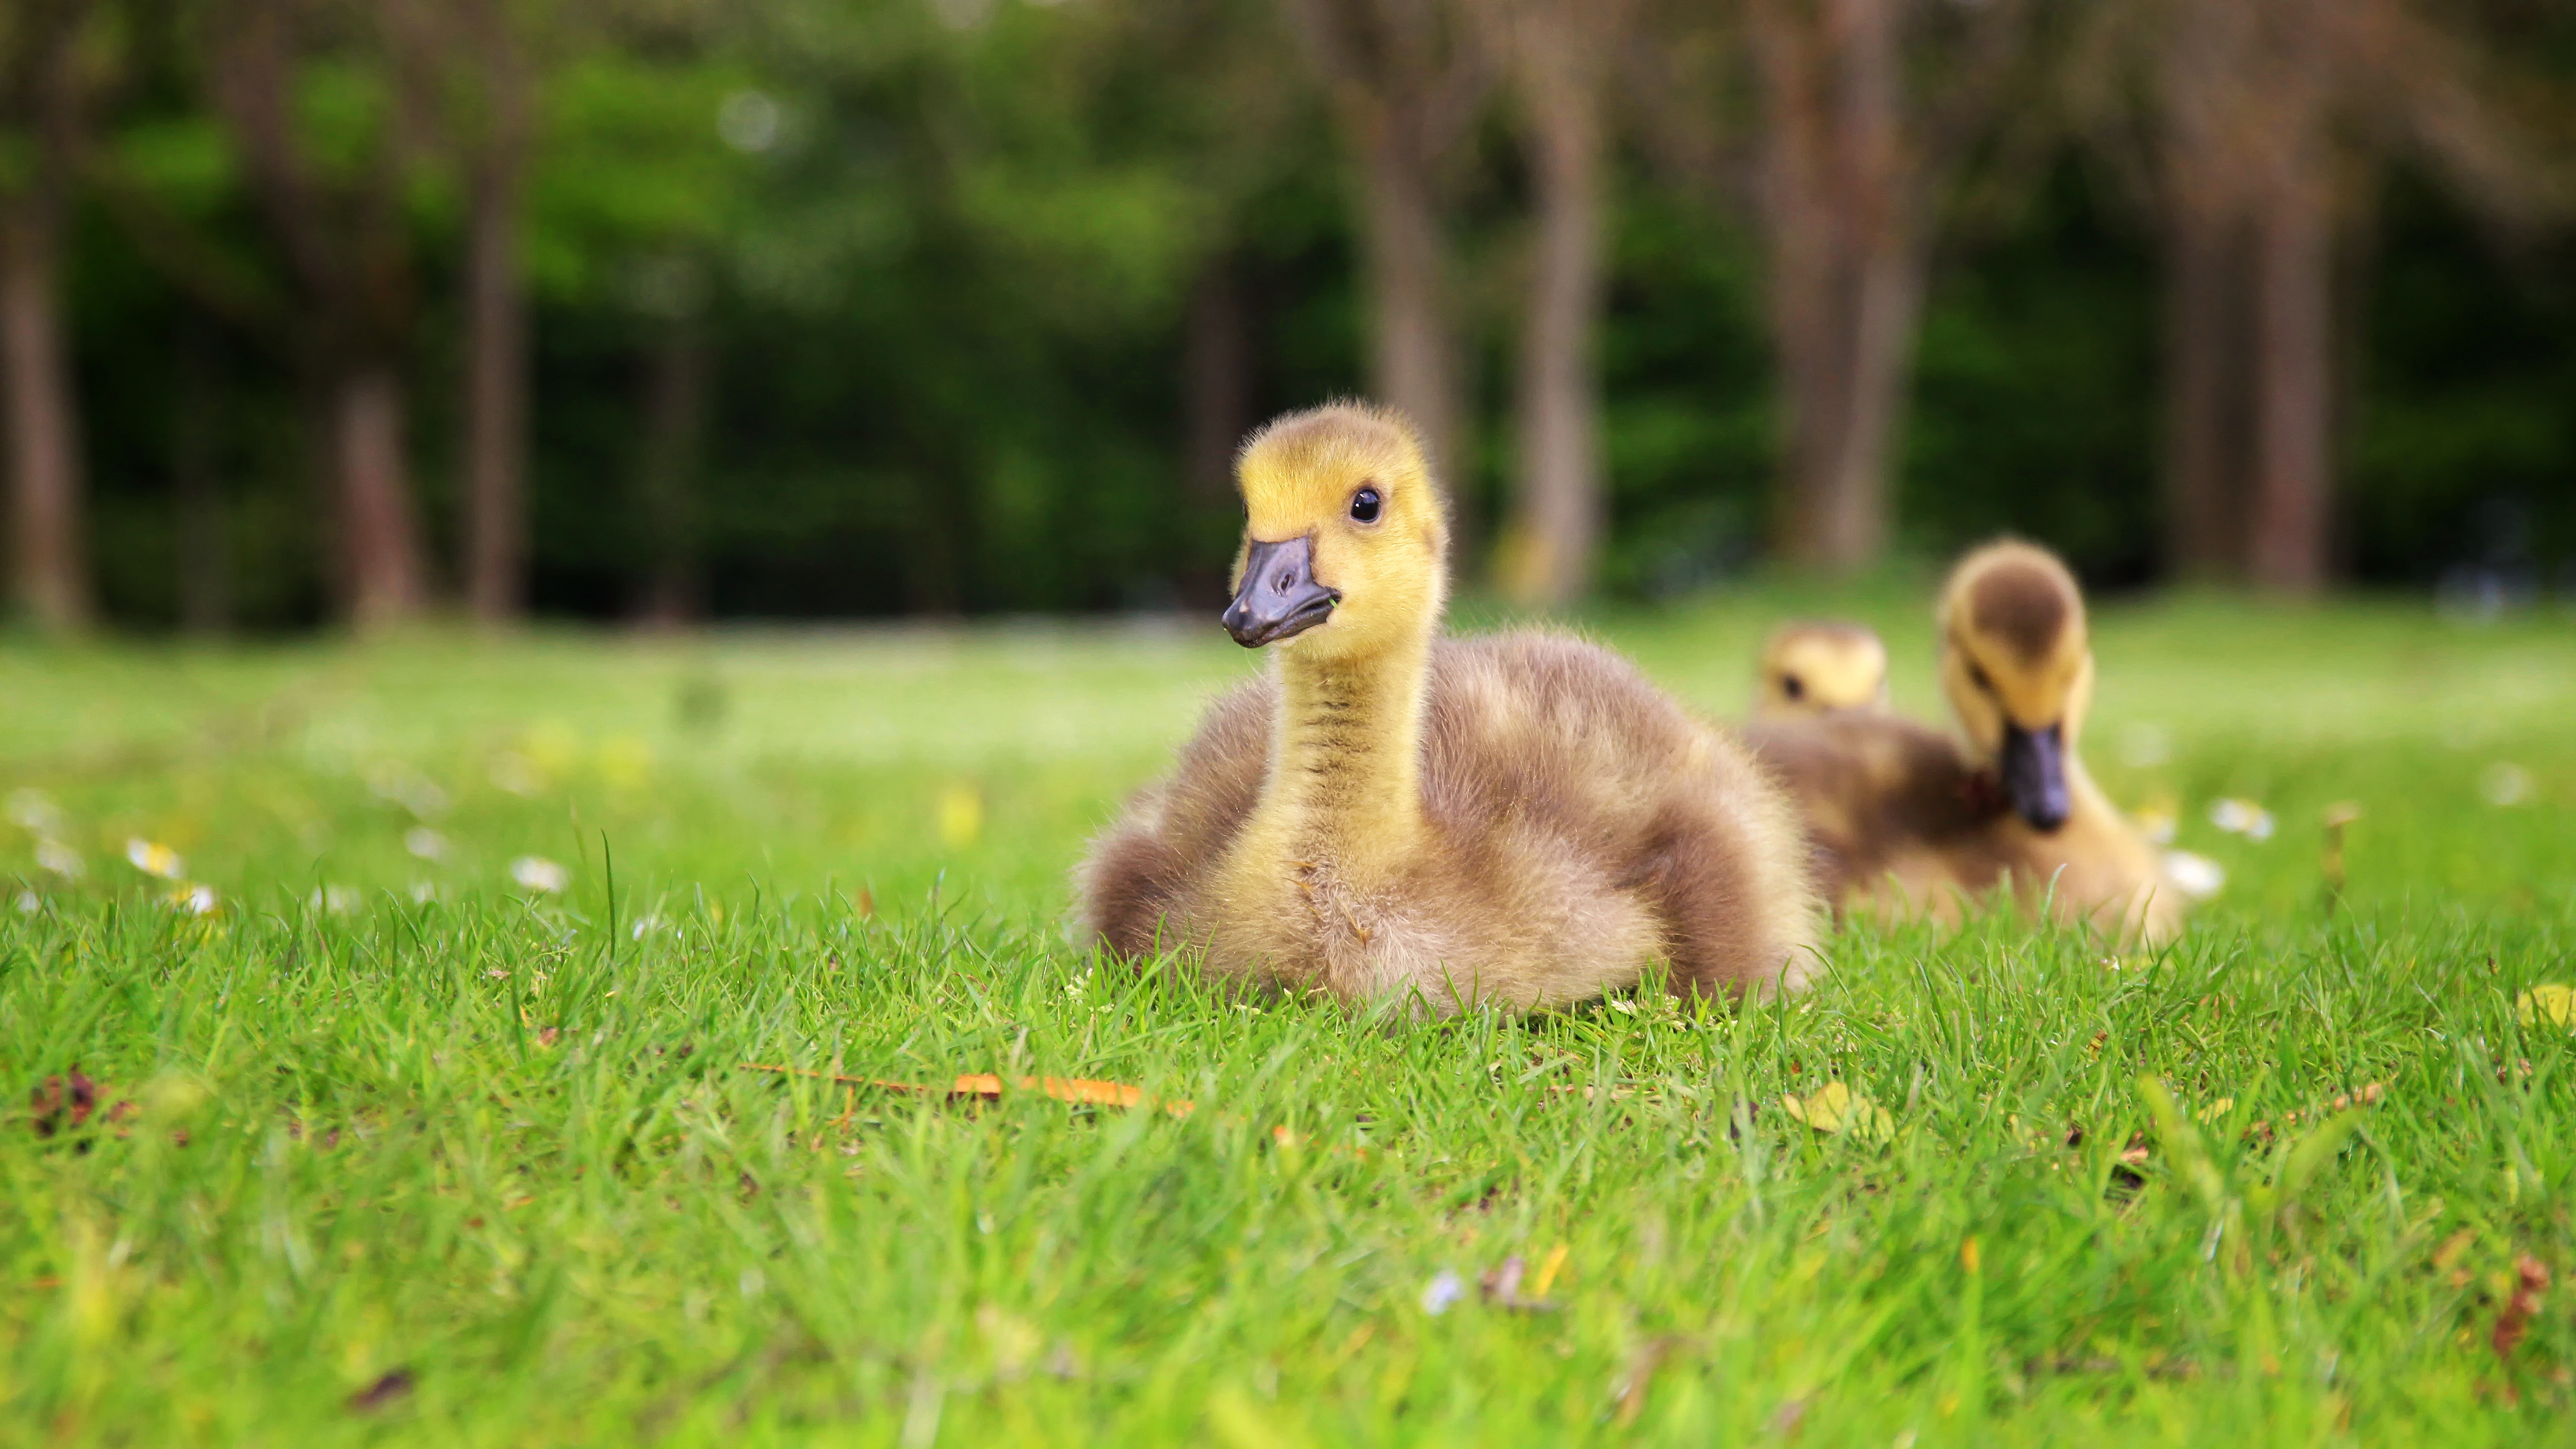
nature, grass, bird, lawn, meadow, animal, wildlife, young, beak, small, fauna, poultry, duck, goose, vertebrate, creature, fluff, waterfowl, water bird, animal world, animal portrait, ducky, duck bird, young animals, ducks geese and swans, young duck